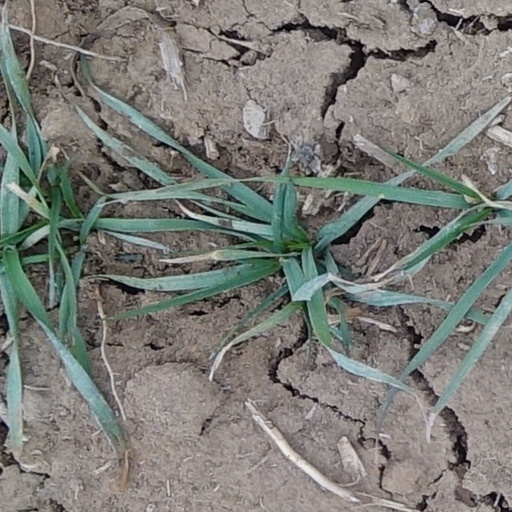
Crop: wheat